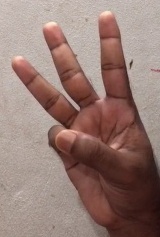
ASL sign: W